Thai typography

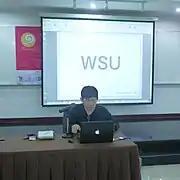
Parinya Rojarayanond lecturing at a youth camp for type design in 2011, one of many public outreach initiatives emerging in the 2010s to promote the field

The introduction of printing paved the way for the modernization of the country under the reign of Mongkut's successor Chulalongkorn (King Rama V, r. 1868–1910). Bradley was joined in the field by Samuel J. Smith and several other printers in the 1860s, and they started a trend of book publishing, producing numerous books of fact as well as popular literature. The widespread circulation of texts which had previously been confined to manuscripts transformed society's conception of knowledge. Dozens of private printing enterprises arose during the following decades, and the Vajirañāṇa Library was established as a central repository of knowledge as well as a publishing regulator: it oversaw the production of a new genre of books known as cremation volumes, and in effect helped standardize the language's orthography. A distinctive typeface from this period is now known as Thong Siam, named for its use in the "Flag Regulations for the Kingdom of Siam", printed in 1899 by W. Drugulin in Leipzig, Germany.